Scania K series

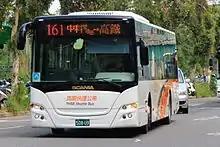
Ho-Hsin Bus Scania K230UB

Two units of Scania K230UB have been in operation by Ho-Hsin Bus in Tainan City since 2014, with bodywork by Gemilang Coachworks.